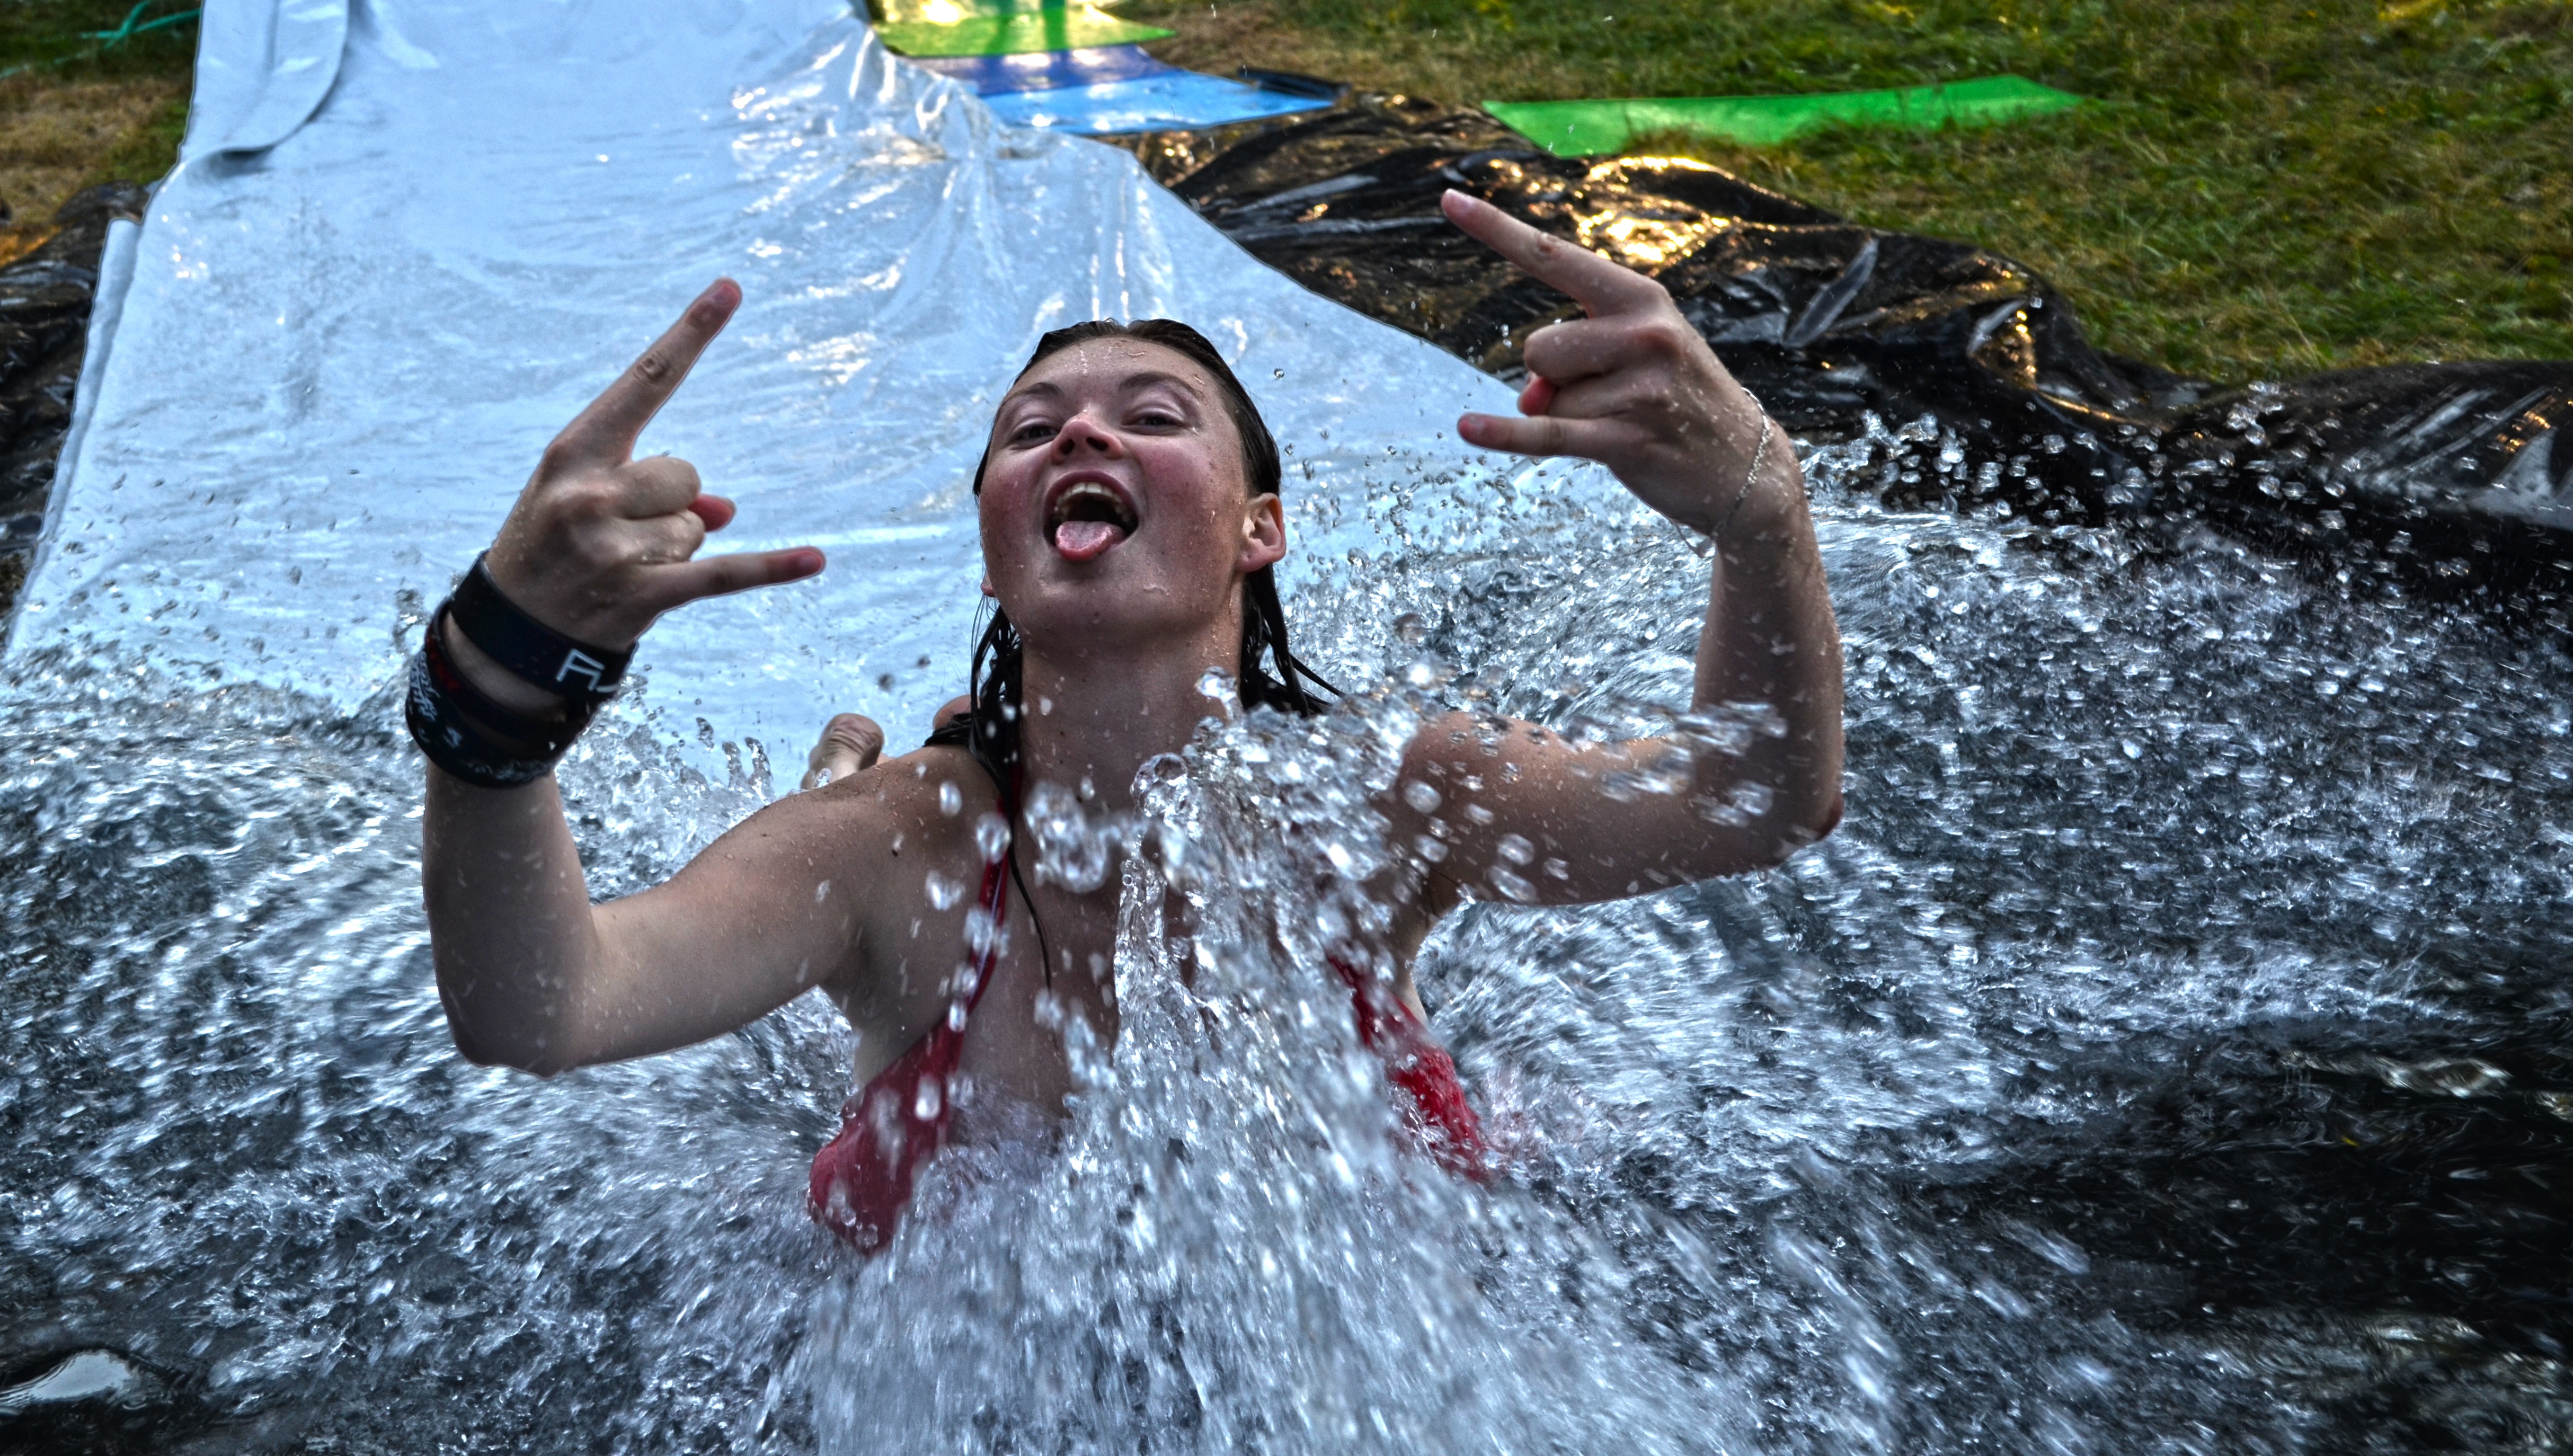
water, girl, adventure, season, fun, sports, slosh